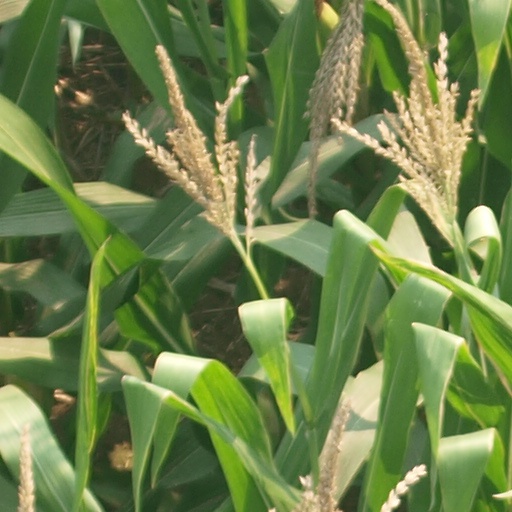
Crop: maize; corn